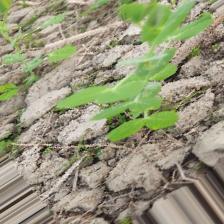
Label: Powdery Mildew